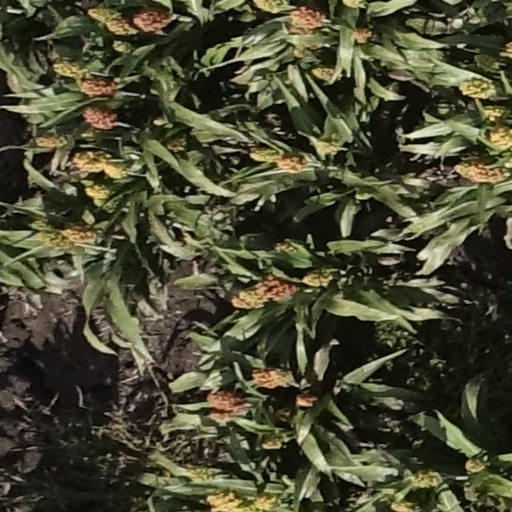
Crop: sorghum